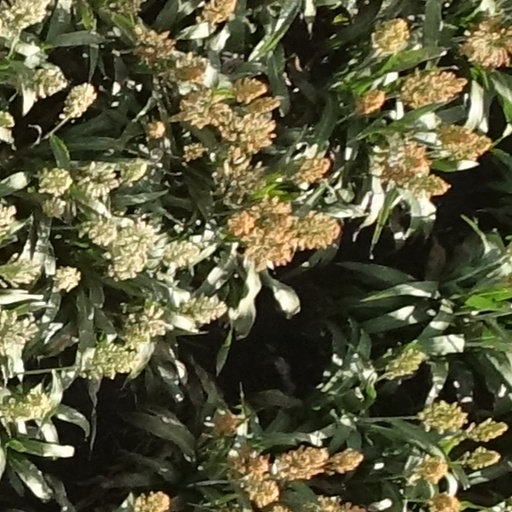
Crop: sorghum